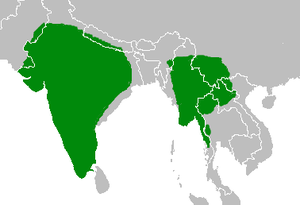
L'Hirondelle concolore est une espèce de petits passereaux de la famille des Hirundinidae. Elle mesure environ 13 cm de long avec un corps et des ailes larges, une courte queue carrée dont la plupart des plumes porte une petite tache allongée blanche près de la pointe. Cette hirondelle a les parties supérieures d’un brun fuligineux et les parties inférieures légèrement plus pâles. Les deux sous-espèces sont des résidents nicheurs en Asie du Sud, depuis le sous-continent indien jusqu'au sud-ouest de la Chine et au nord de la Thaïlande, du Viêt Nam et du Laos.